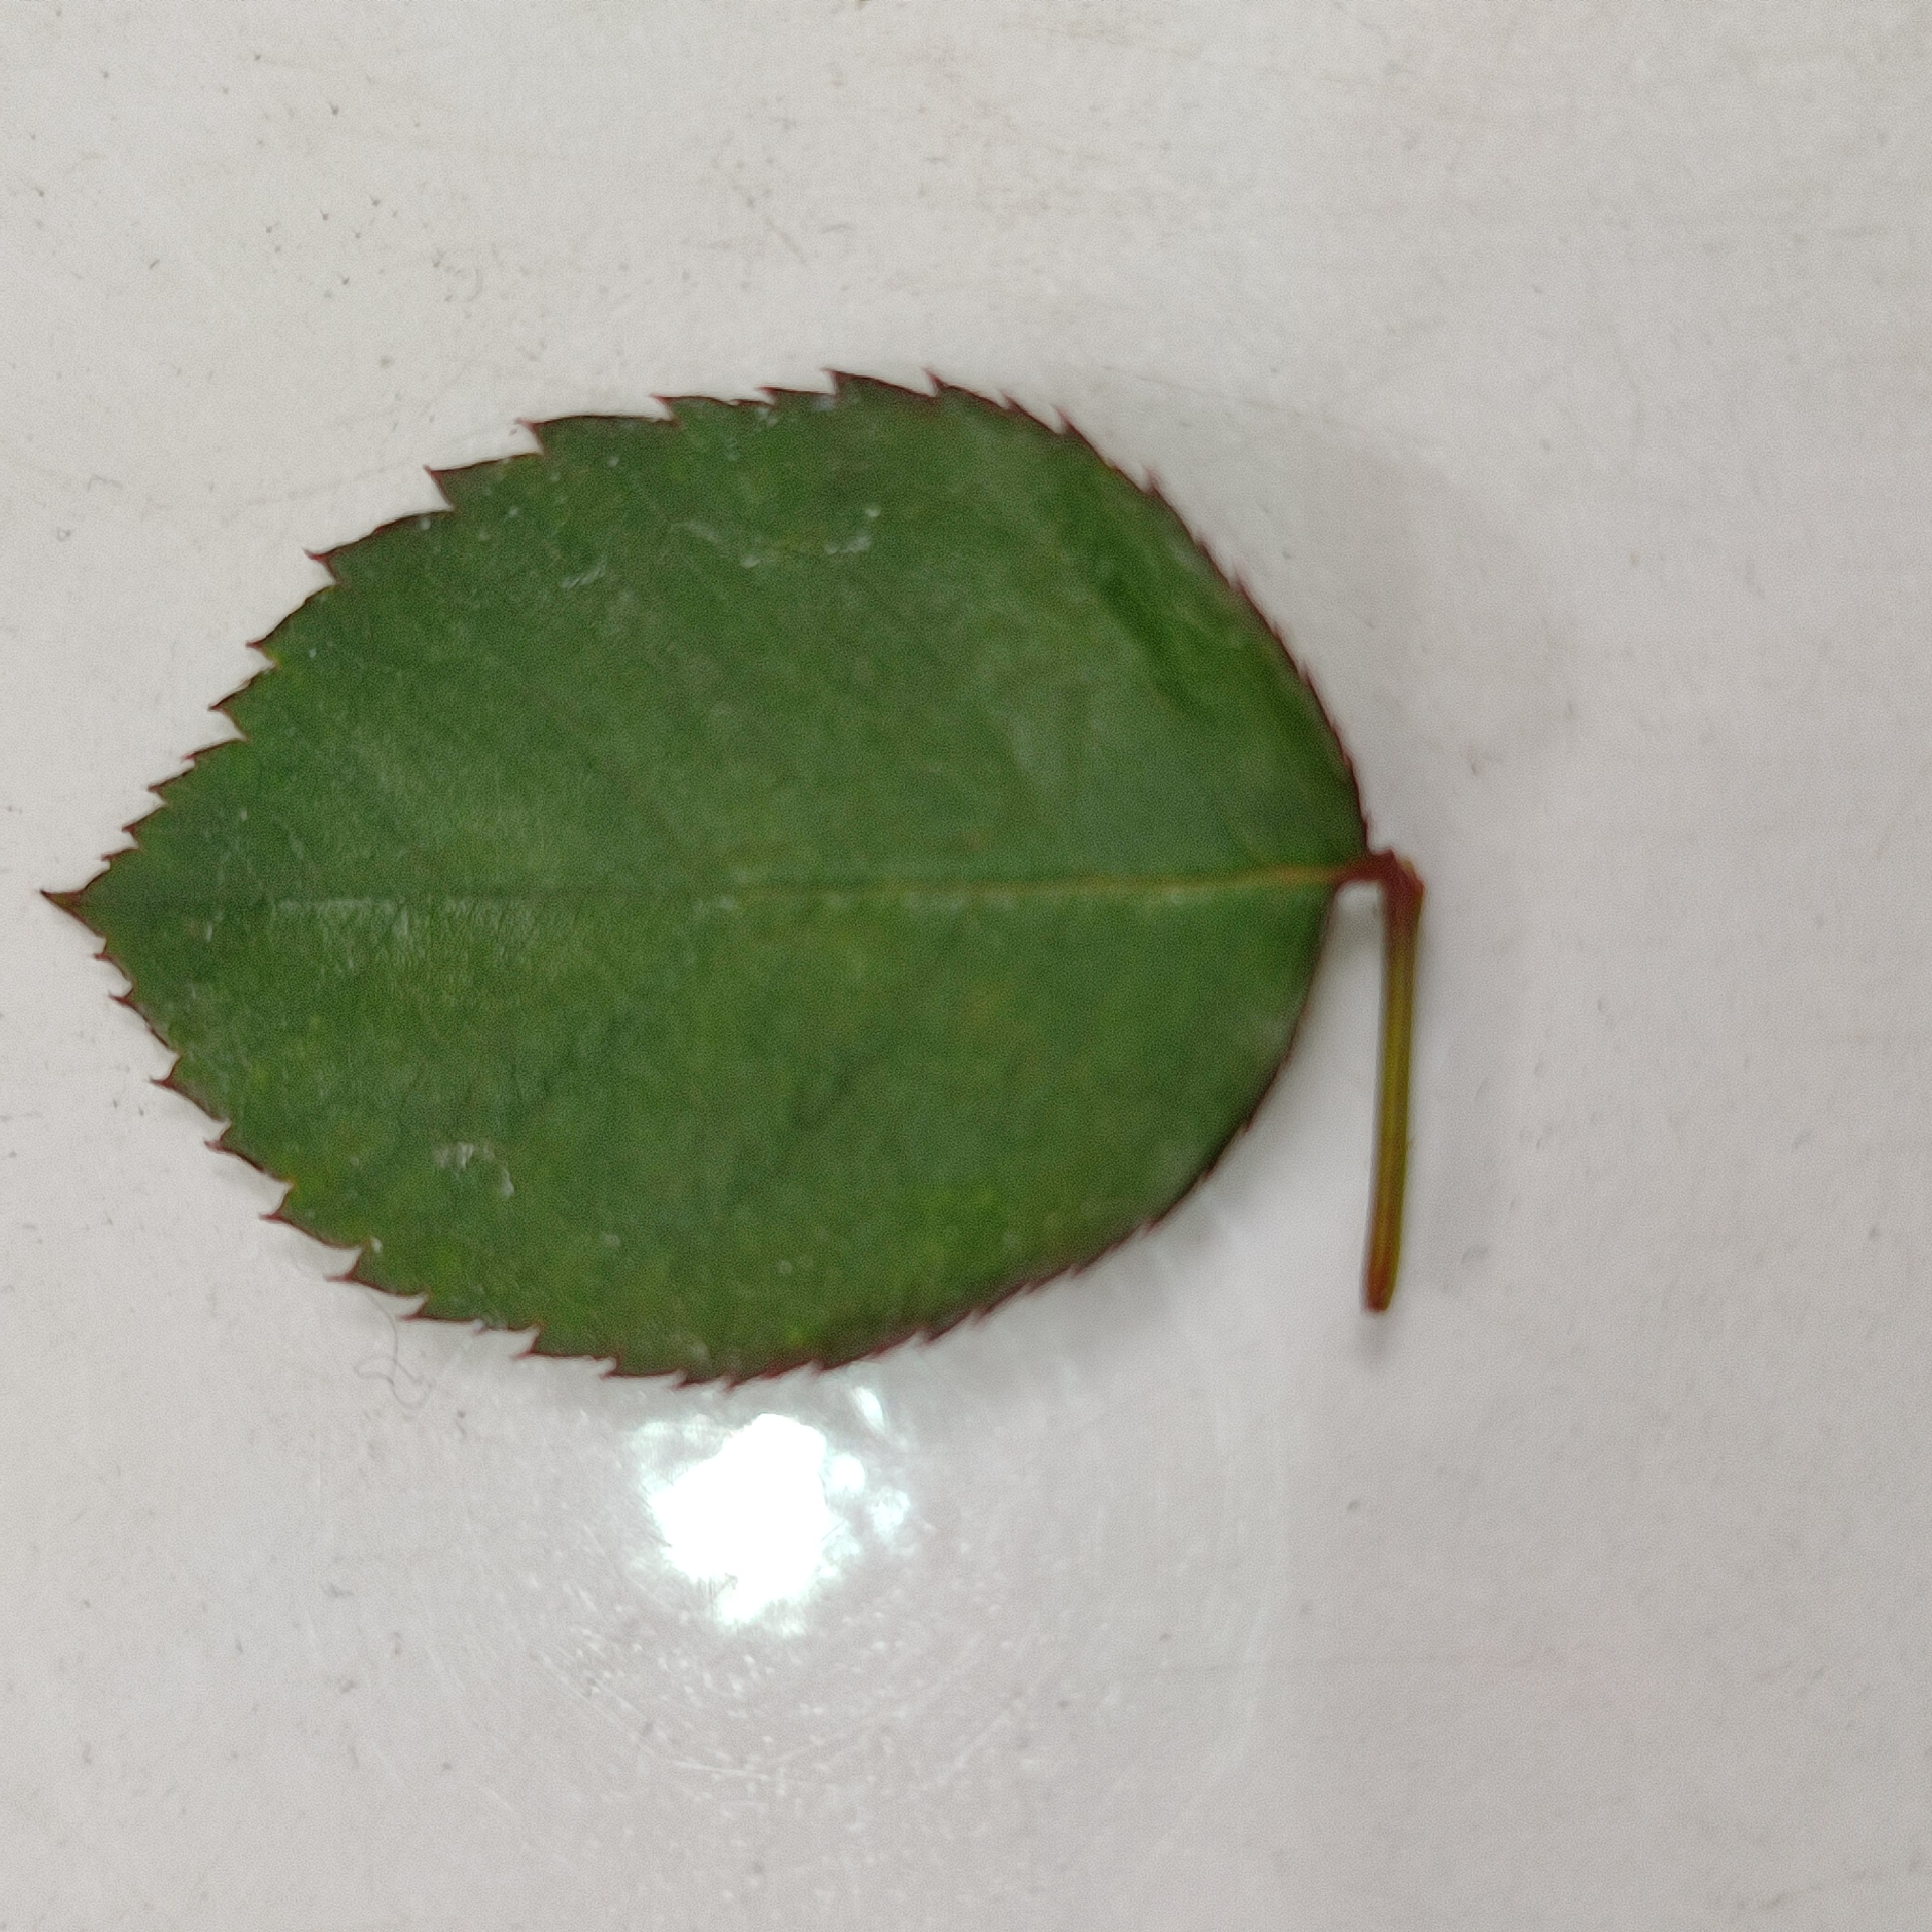
Label: Healthy Leaf